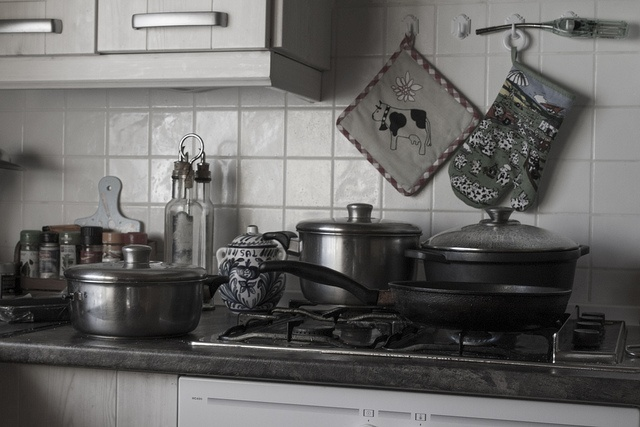
A kitchen stove with cow potholders hanging on the wall.
A set of pots and pans sit on a kitchen stove.
a kitchen with some pots and a pan on a stove
Cooktop is heating up a pan to cook food.
Pots and pans on a stove and counter top.